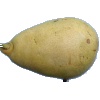
Label: Pear 2